Waitiki Landing

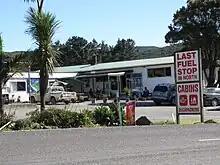
Shopping complex at Waitiki Landing, 2009

Waitiki Landing is a locality near the northern tip of New Zealand's North Island, in the Far North district of Northland. Located on State Highway 1, it is 20 kilometres from the end of the highway at Cape Reinga.